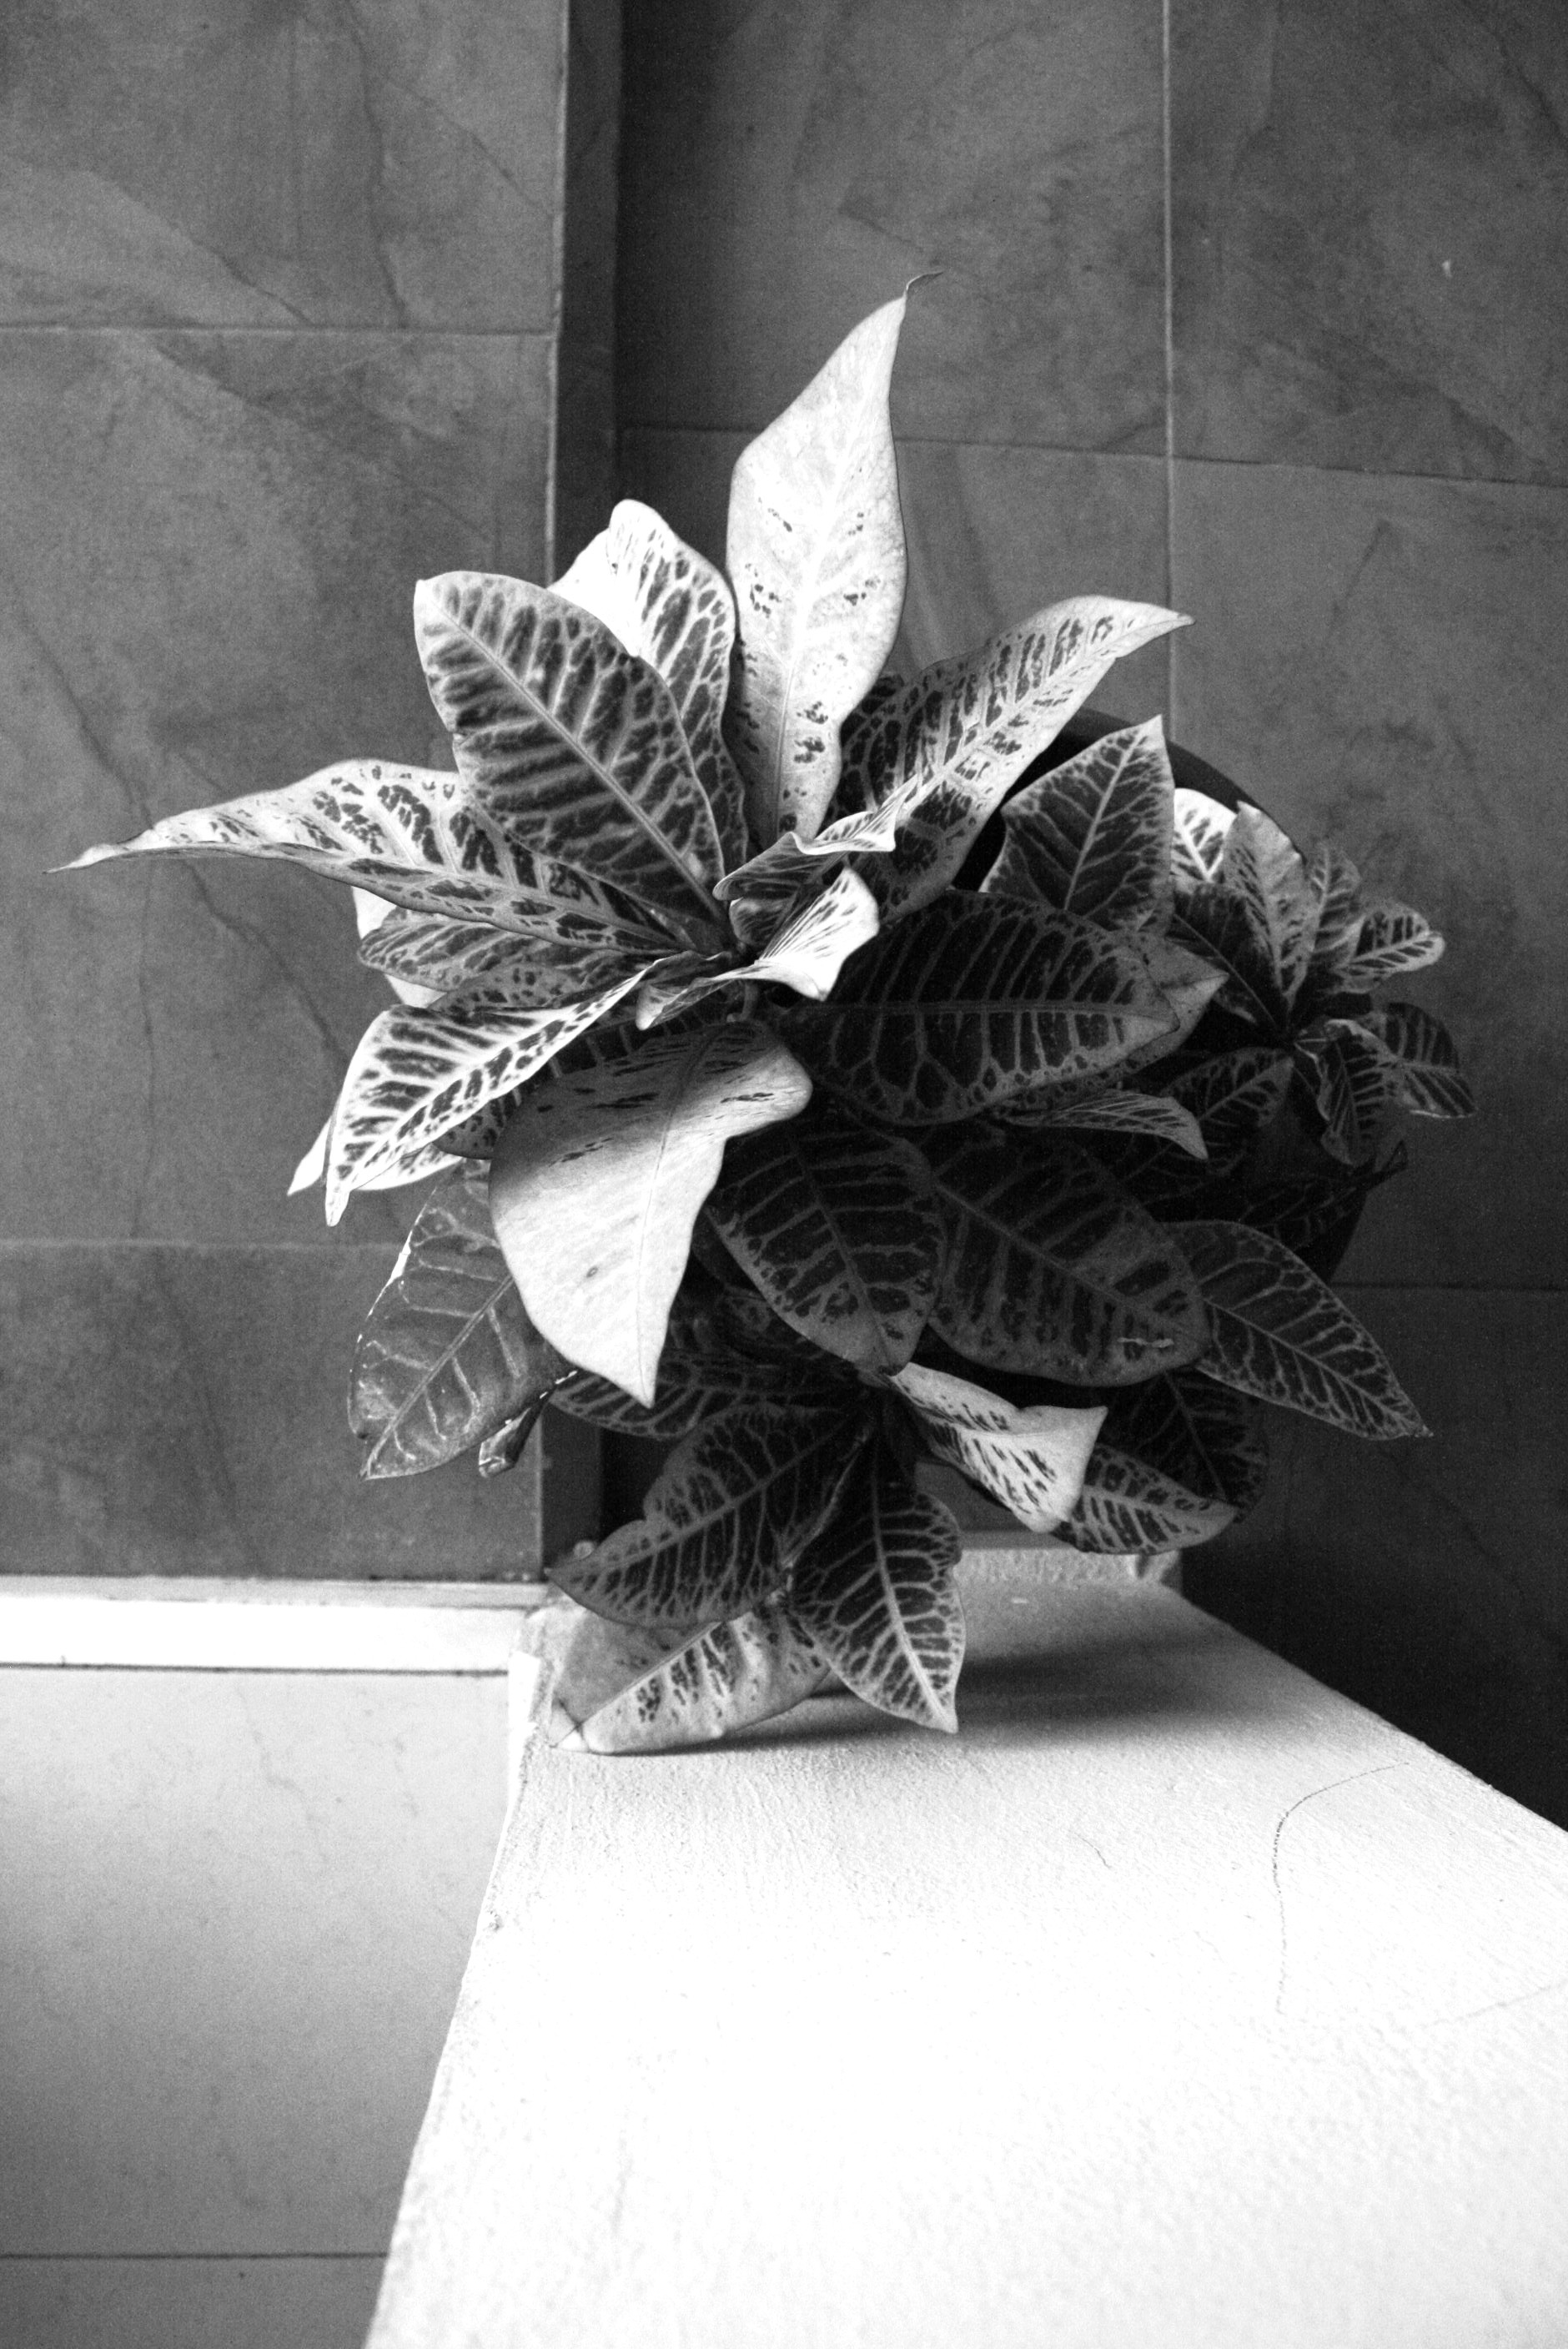
black and white, plant, white, photography, leaf, flower, spring, black, monochrome, still life, sculpture, art, sketch, drawing, photograph, image, still life photography, monochrome photography